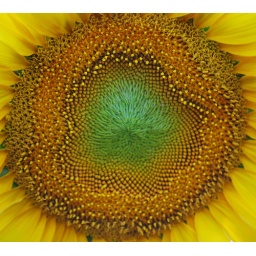
&amp;quot;And the yellow sunflower by the brook, in autumn beauty stood.&amp;quot;